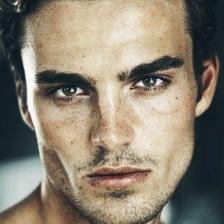
Label: faces